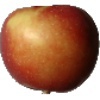
Label: Apple Braeburn 1